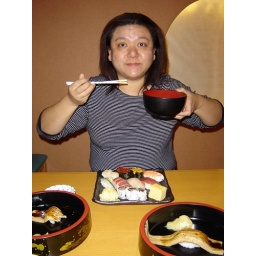
Yummy sushi near fish market